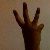
The image shows a hand gesture representing the number 6 in Indian Sign Language.